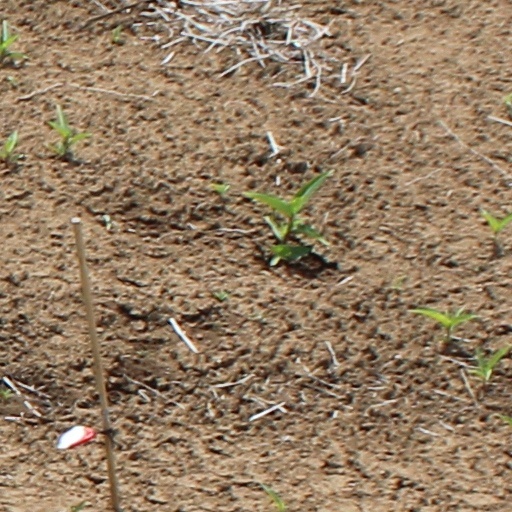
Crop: wheat